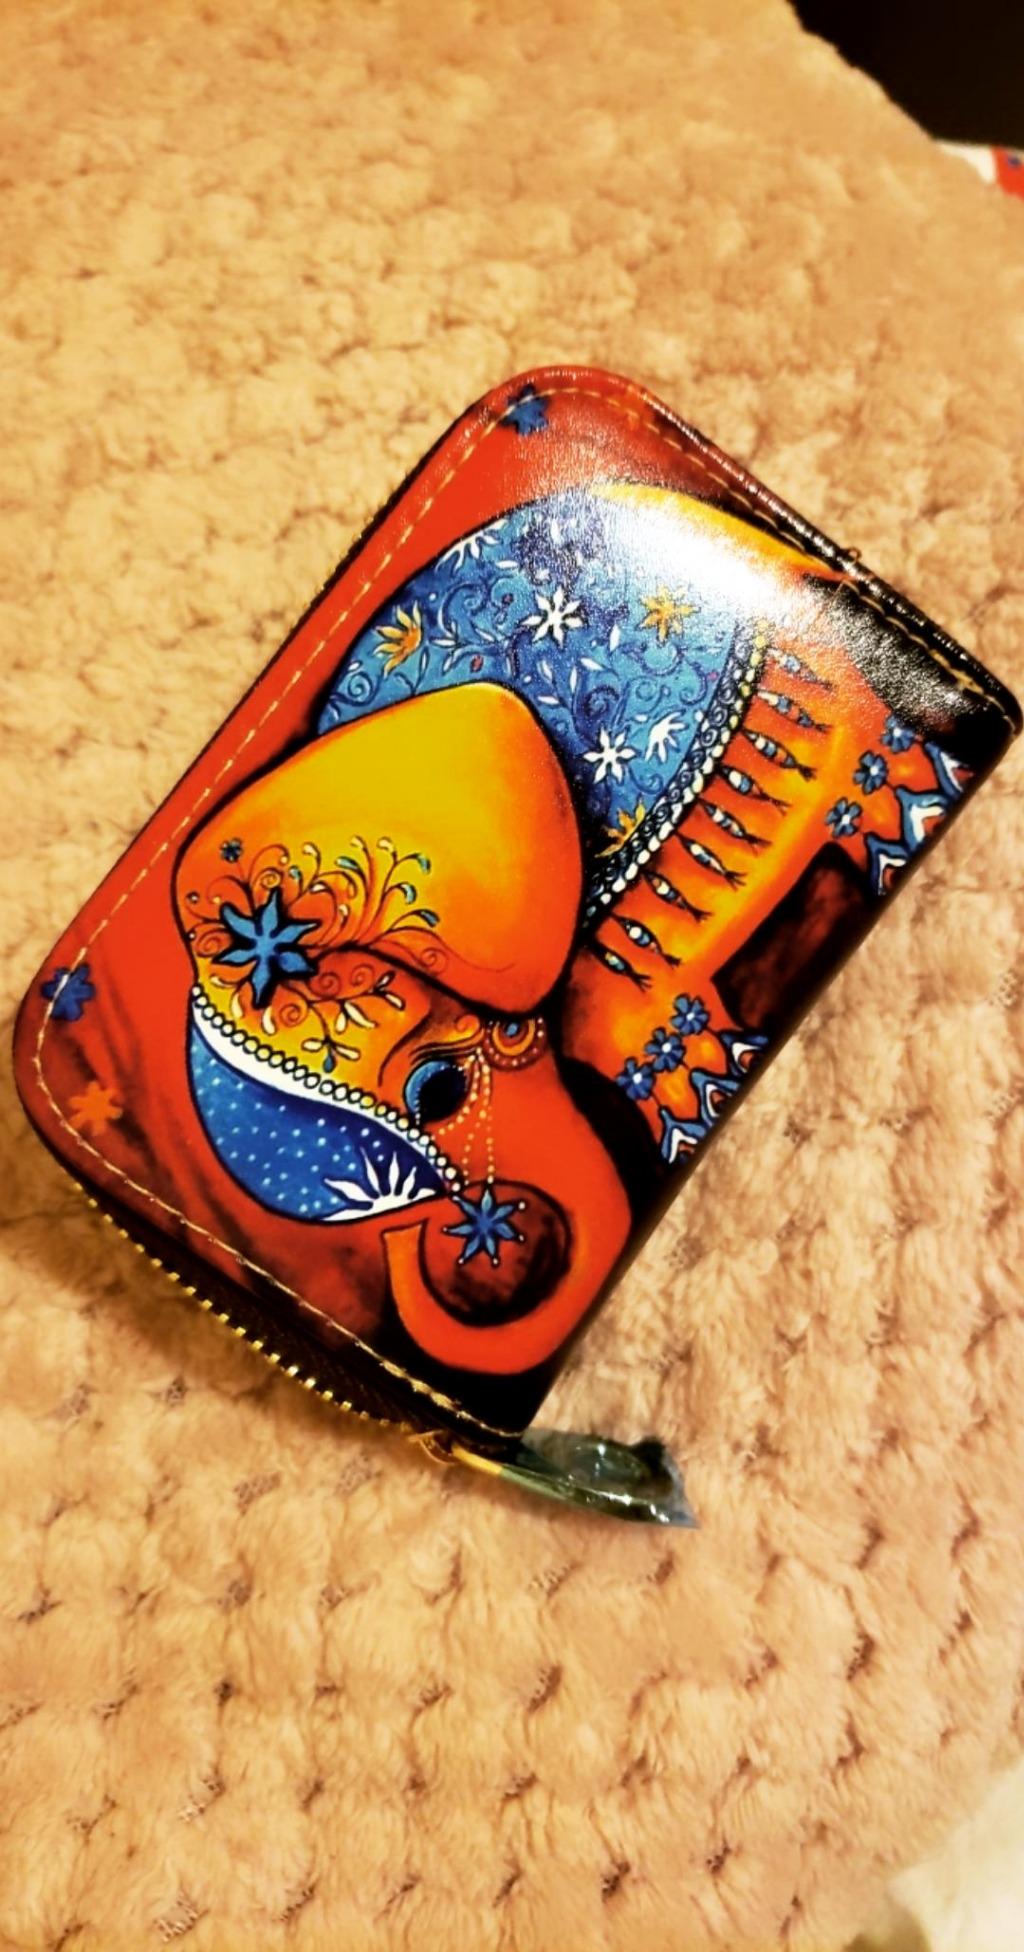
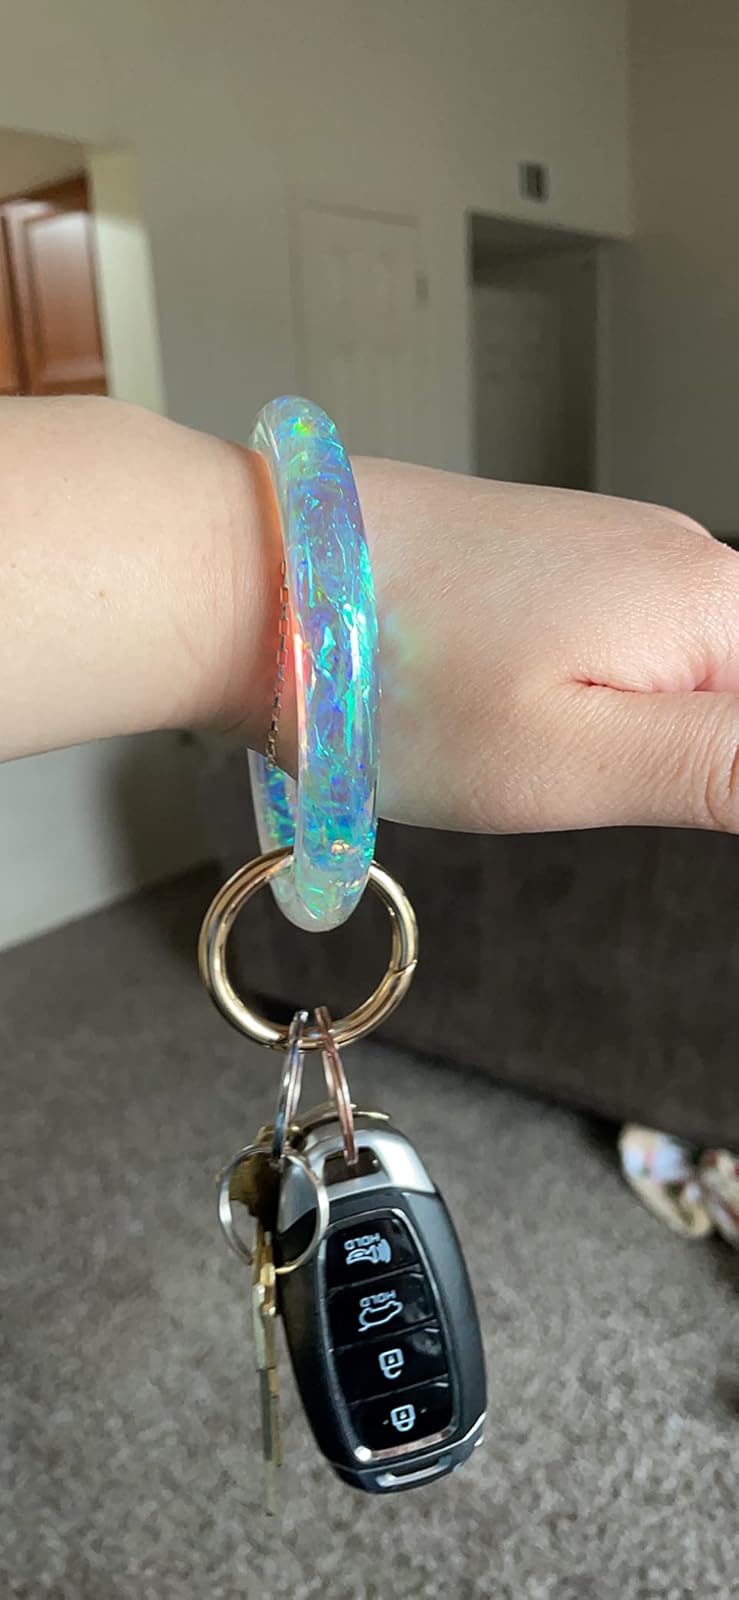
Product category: accessories_keychain
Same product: no